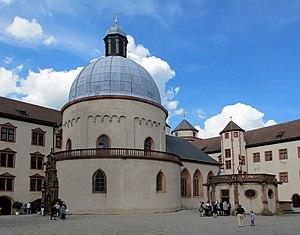
L'église Sainte-Marie est une église dans la cour intérieure de la forteresse de Marienberg, sur les hauteurs de Wurtzbourg en Bavière.